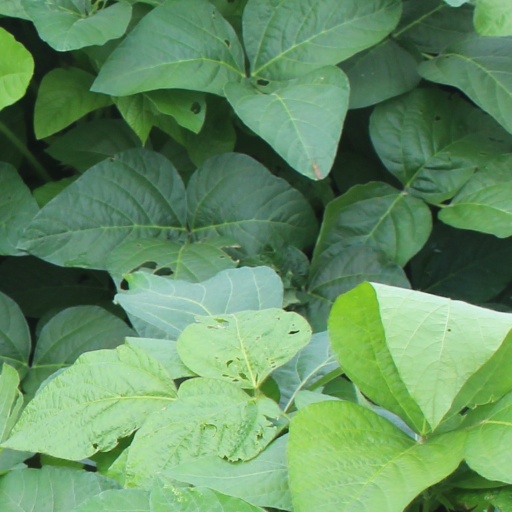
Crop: soybean